Ocean (train)

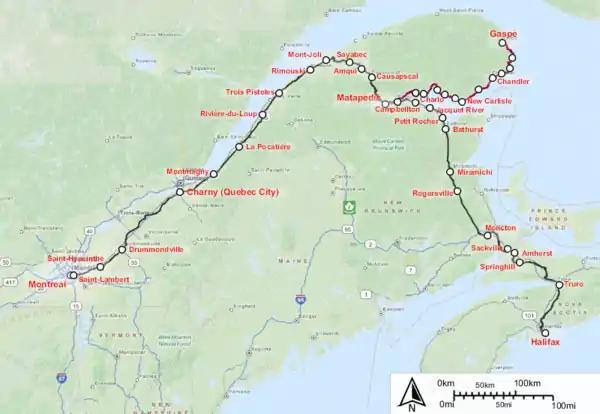

The route taken by the "Ocean" runs through eastern Canada including the Island of Montreal and the city's skyline and suburbs, the lower St. Lawrence River valley, the Matapédia River valley, the south shore of Chaleur Bay and the forests of eastern New Brunswick, the Tantramar Marshes, the Cobequid Mountains and Wentworth Valley, the edge of Cobequid Bay and mixed farmland through central Nova Scotia to Halifax.